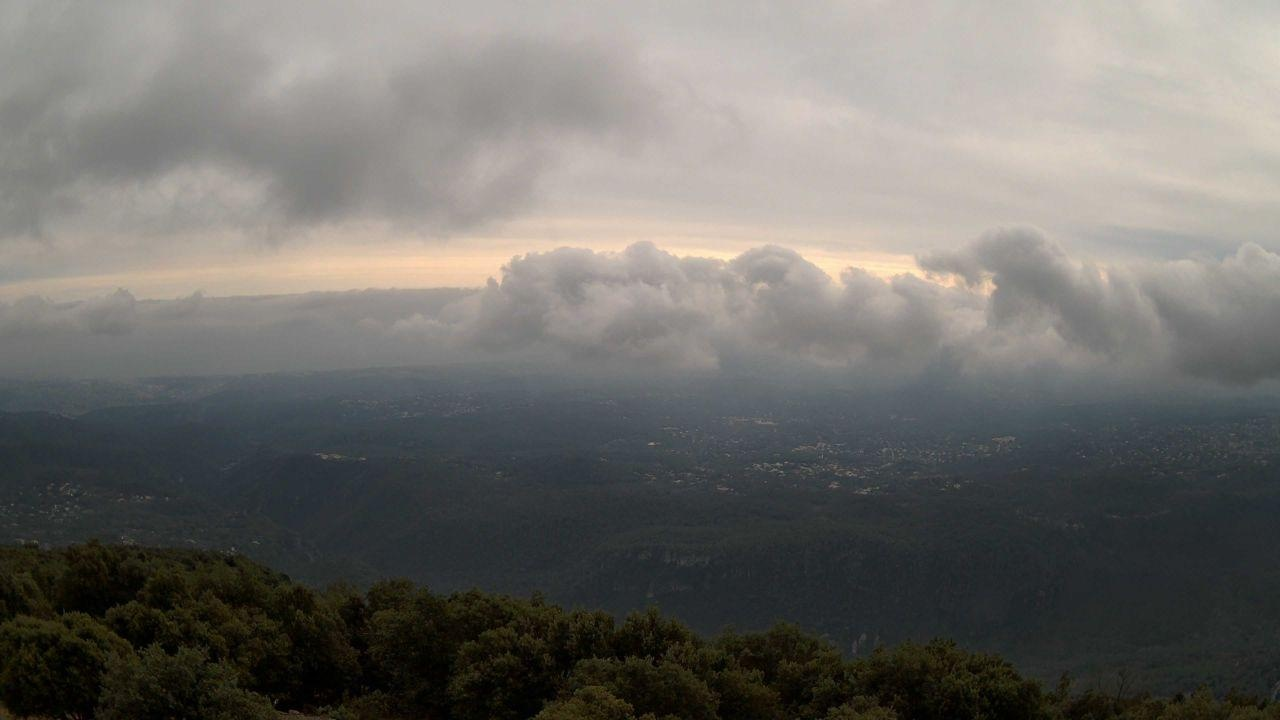
Fire: no
Smoke: no